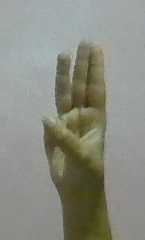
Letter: thaa